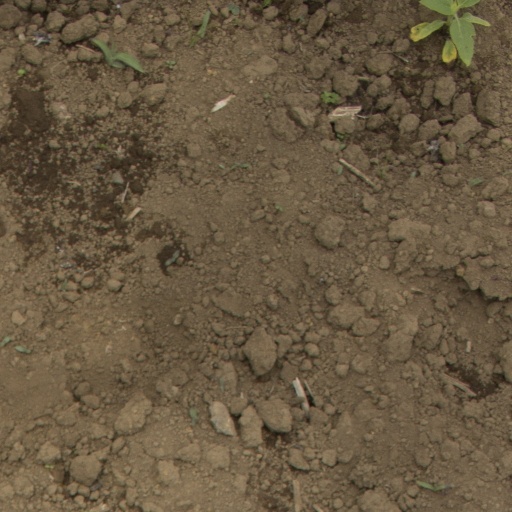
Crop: Jerusalem artichoke